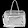
Label: Bag